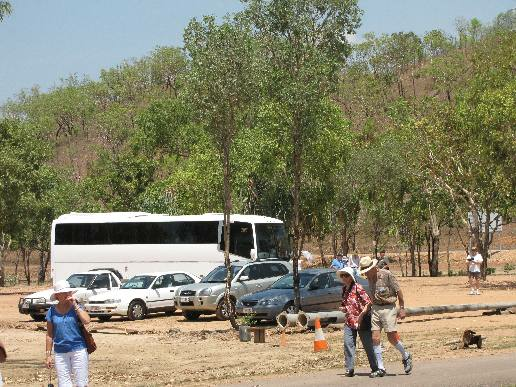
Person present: Yes